Thrombotic thrombocytopenic purpura

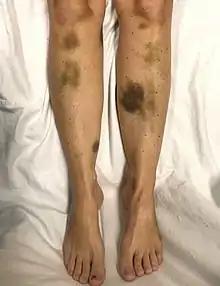
Spontaneous bruising in a woman with critically low platelets

Thrombotic thrombocytopenic purpura (TTP) is a blood disorder that results in blood clots forming in small blood vessels throughout the body. This results in a low platelet count, low red blood cells due to their breakdown, and often kidney, heart, and brain dysfunction. Symptoms may include large bruises, fever, weakness, shortness of breath, confusion, and headache. Repeated episodes may occur.